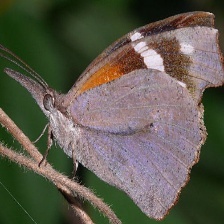
Species: AMERICAN SNOOT